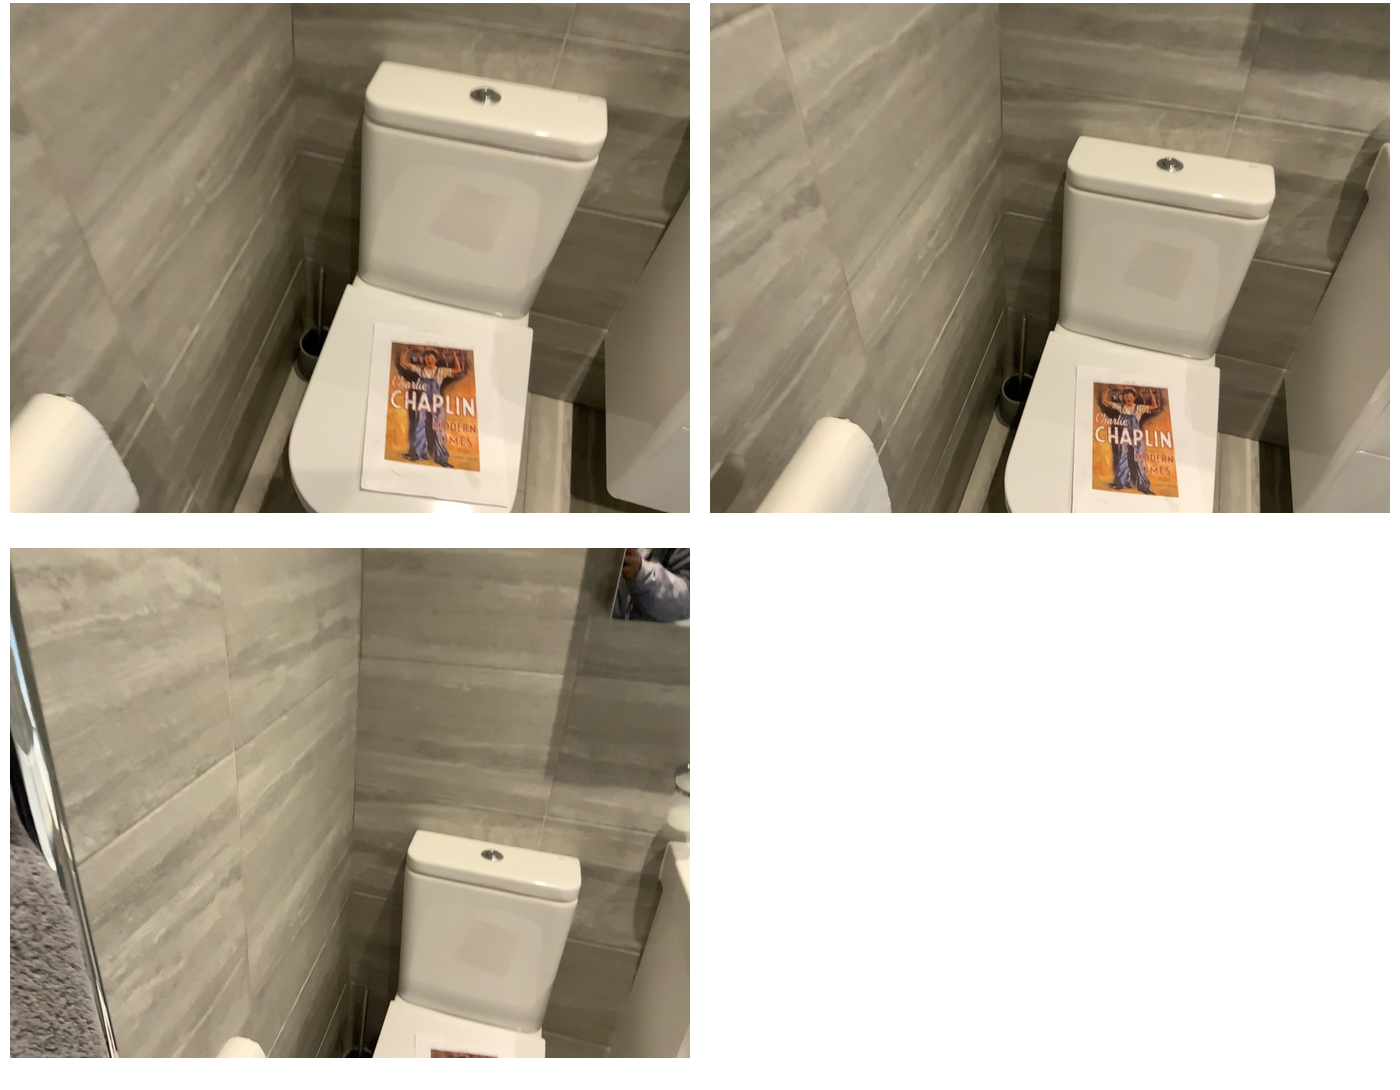Task instruction: Flush the toilet.
Answer: {"task_instruction": "Flush the toilet.", "nodes": ["button", "toilet"], "edges": [{"functional_relationship": "control", "object1": "button", "object2": "toilet", "spatial_relations": ["higher_than", "behind"], "is_touching": true}], "action_type": "open", "function_type": "special_function"}